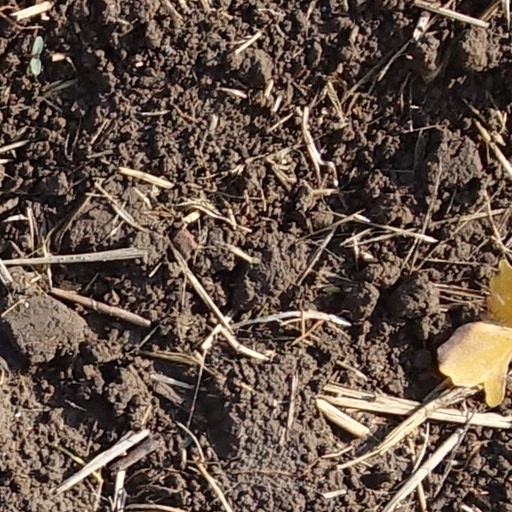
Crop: wheat